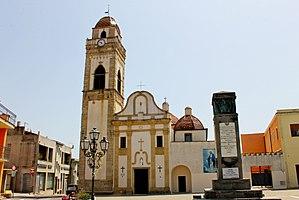
Senorbì est une commune italienne d'environ 4 900 habitants, située dans la province du Sud-Sardaigne, dans la région Sardaigne en Italie.